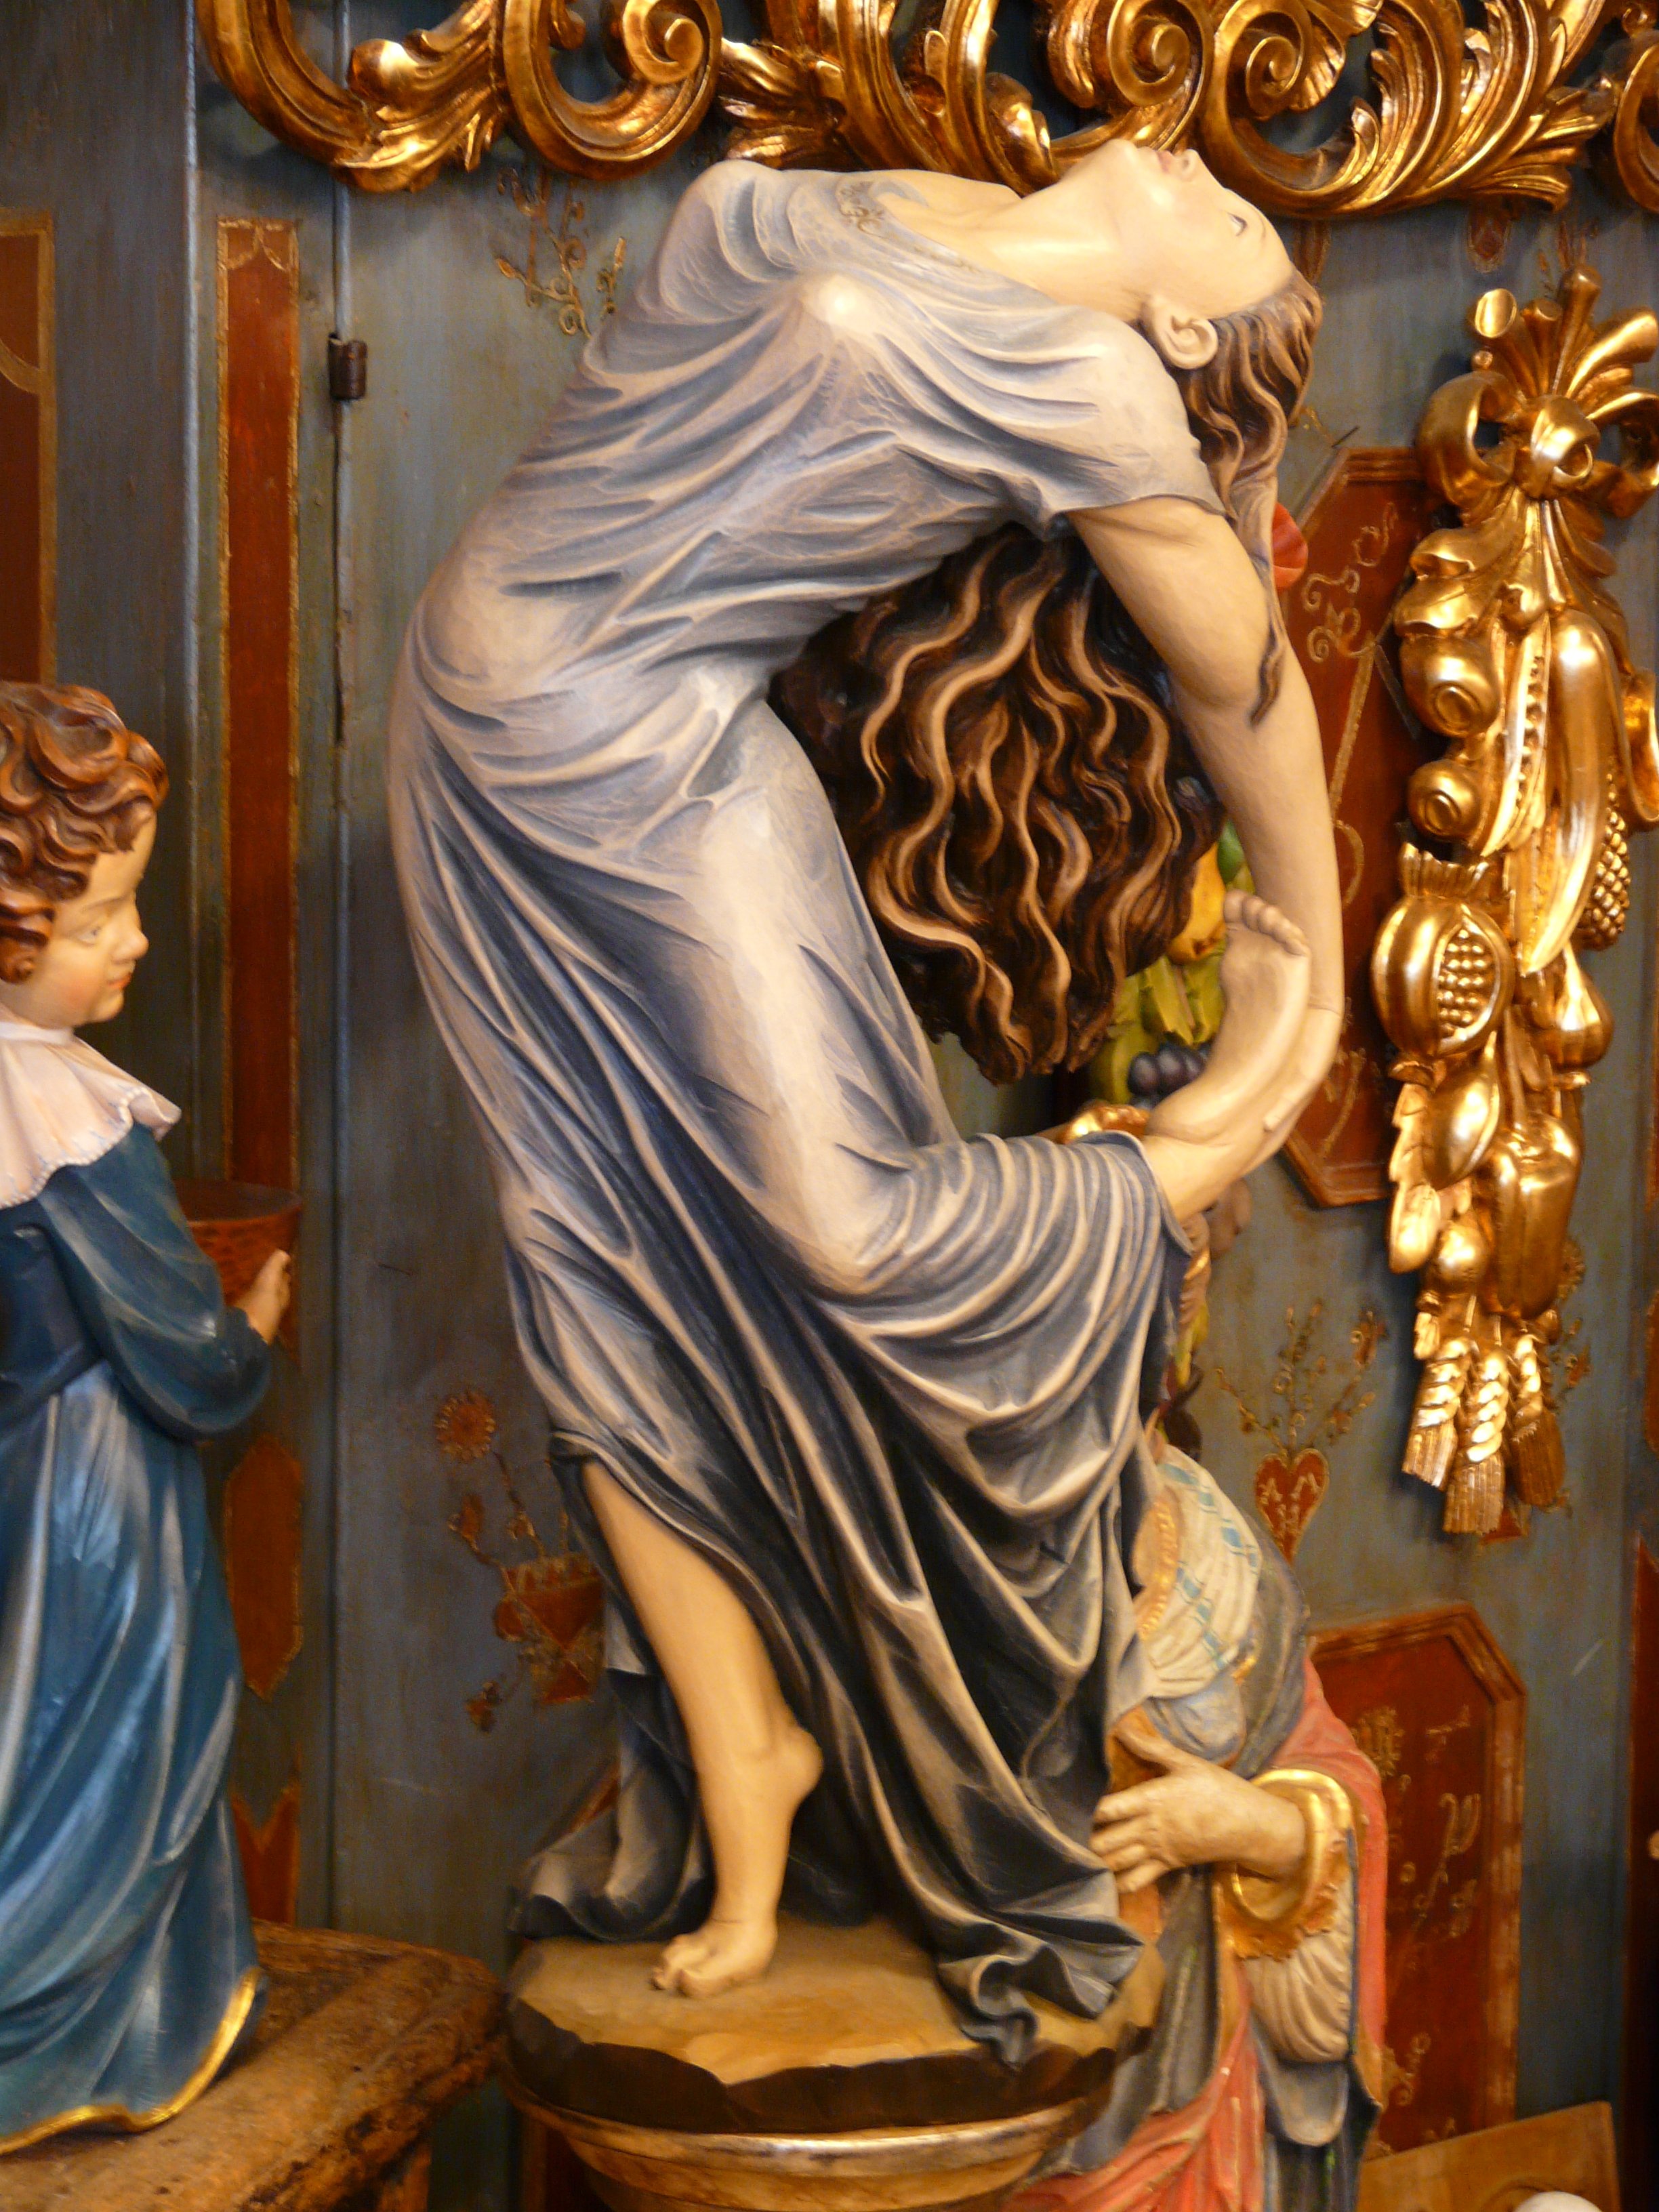
woman, monument, statue, painting, sculpture, art, grace, figure, temple, pretty, carving, holzfigur, mythology, modern art, ancient history